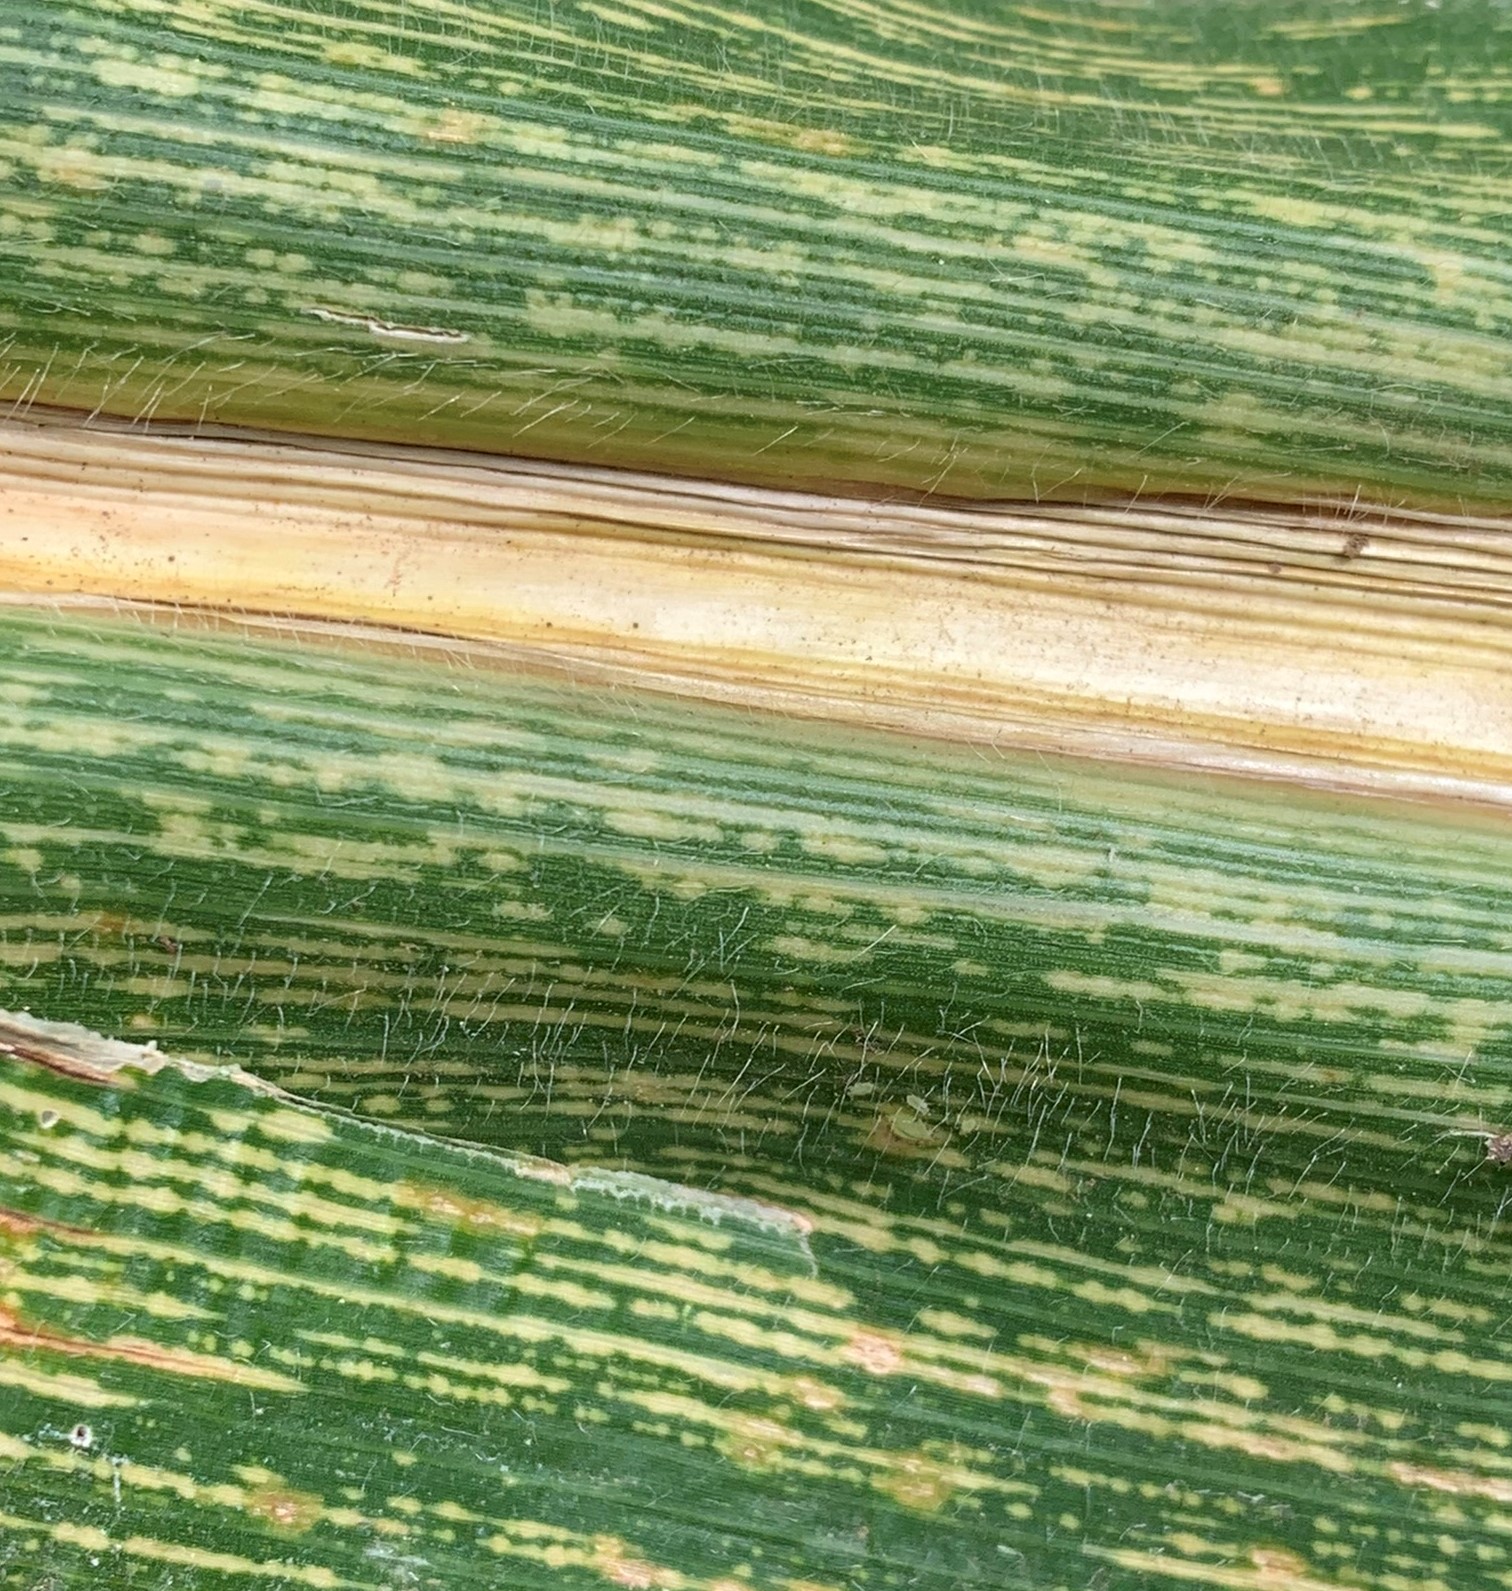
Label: MSV